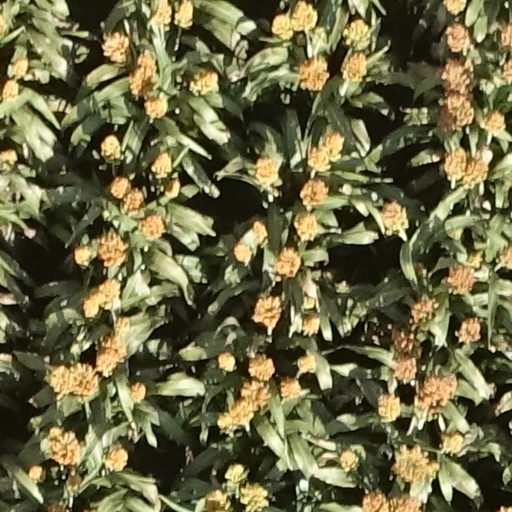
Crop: sorghum